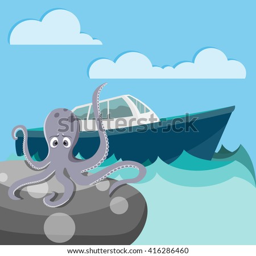
octopus in the sea waiting for a boat